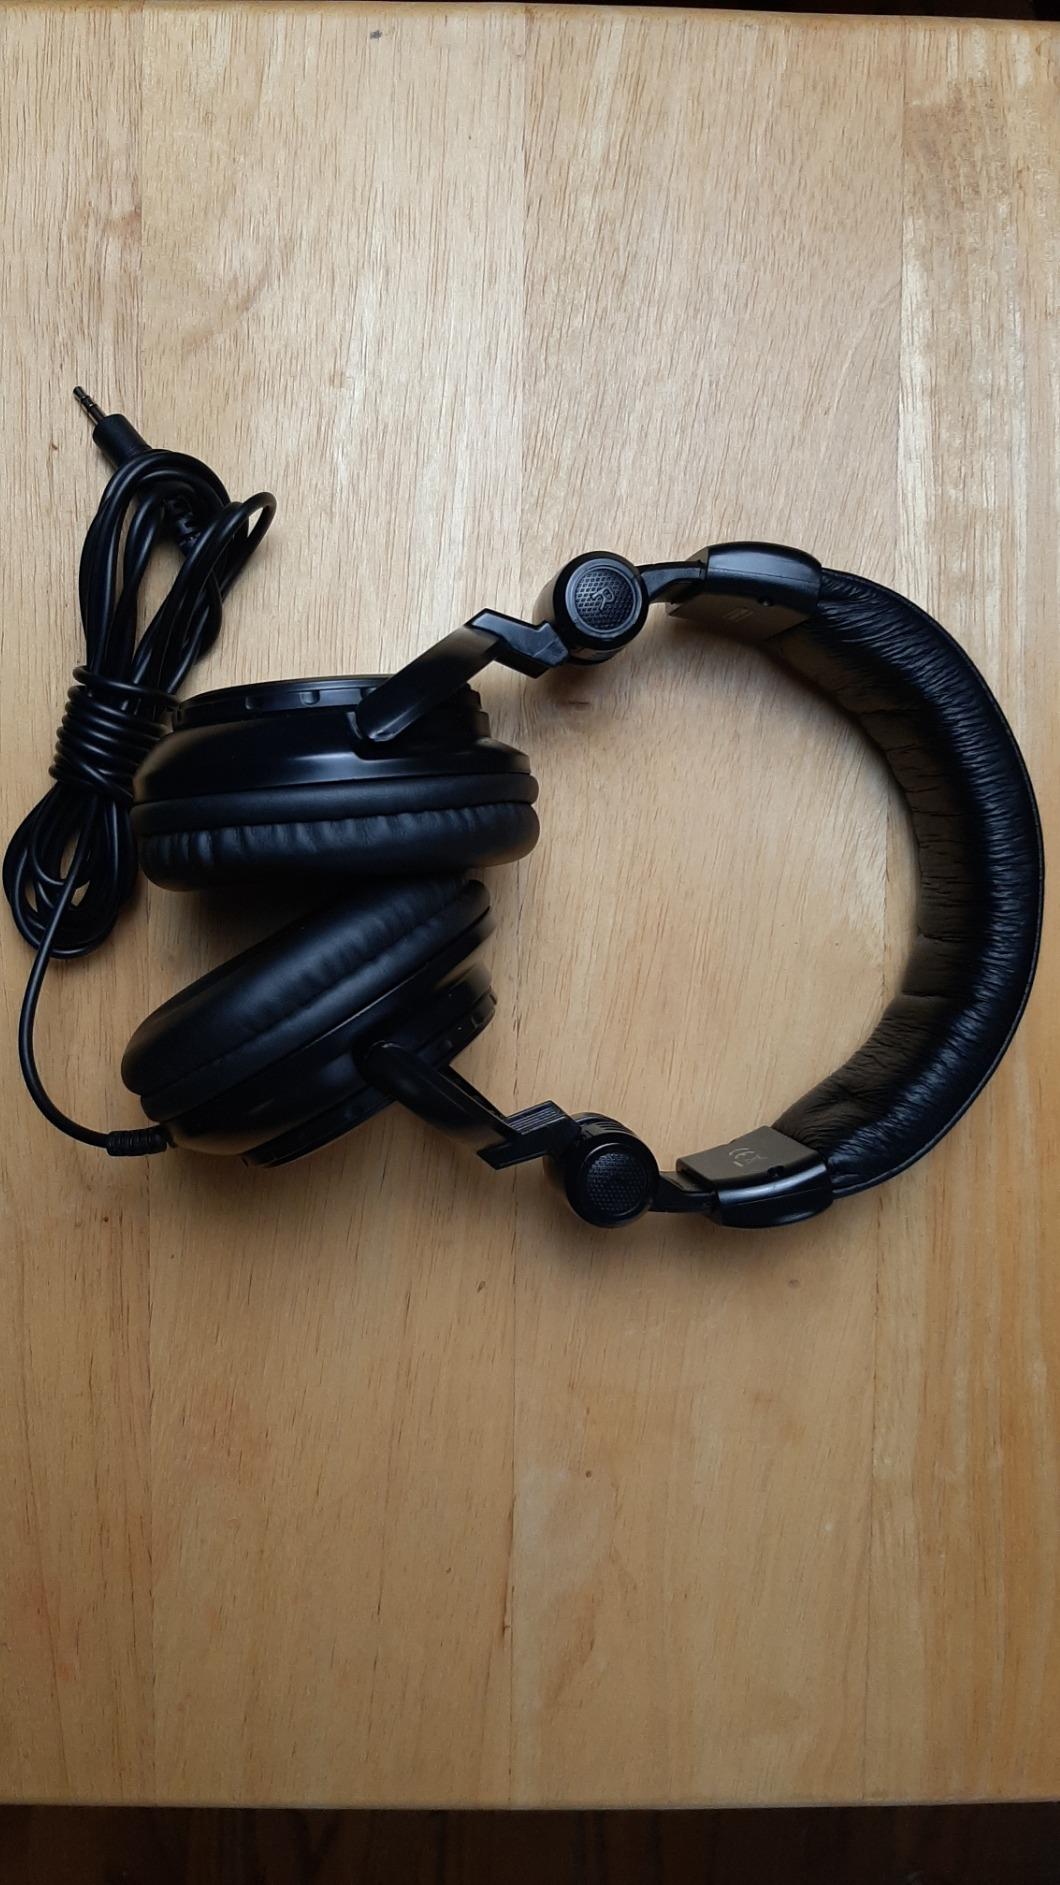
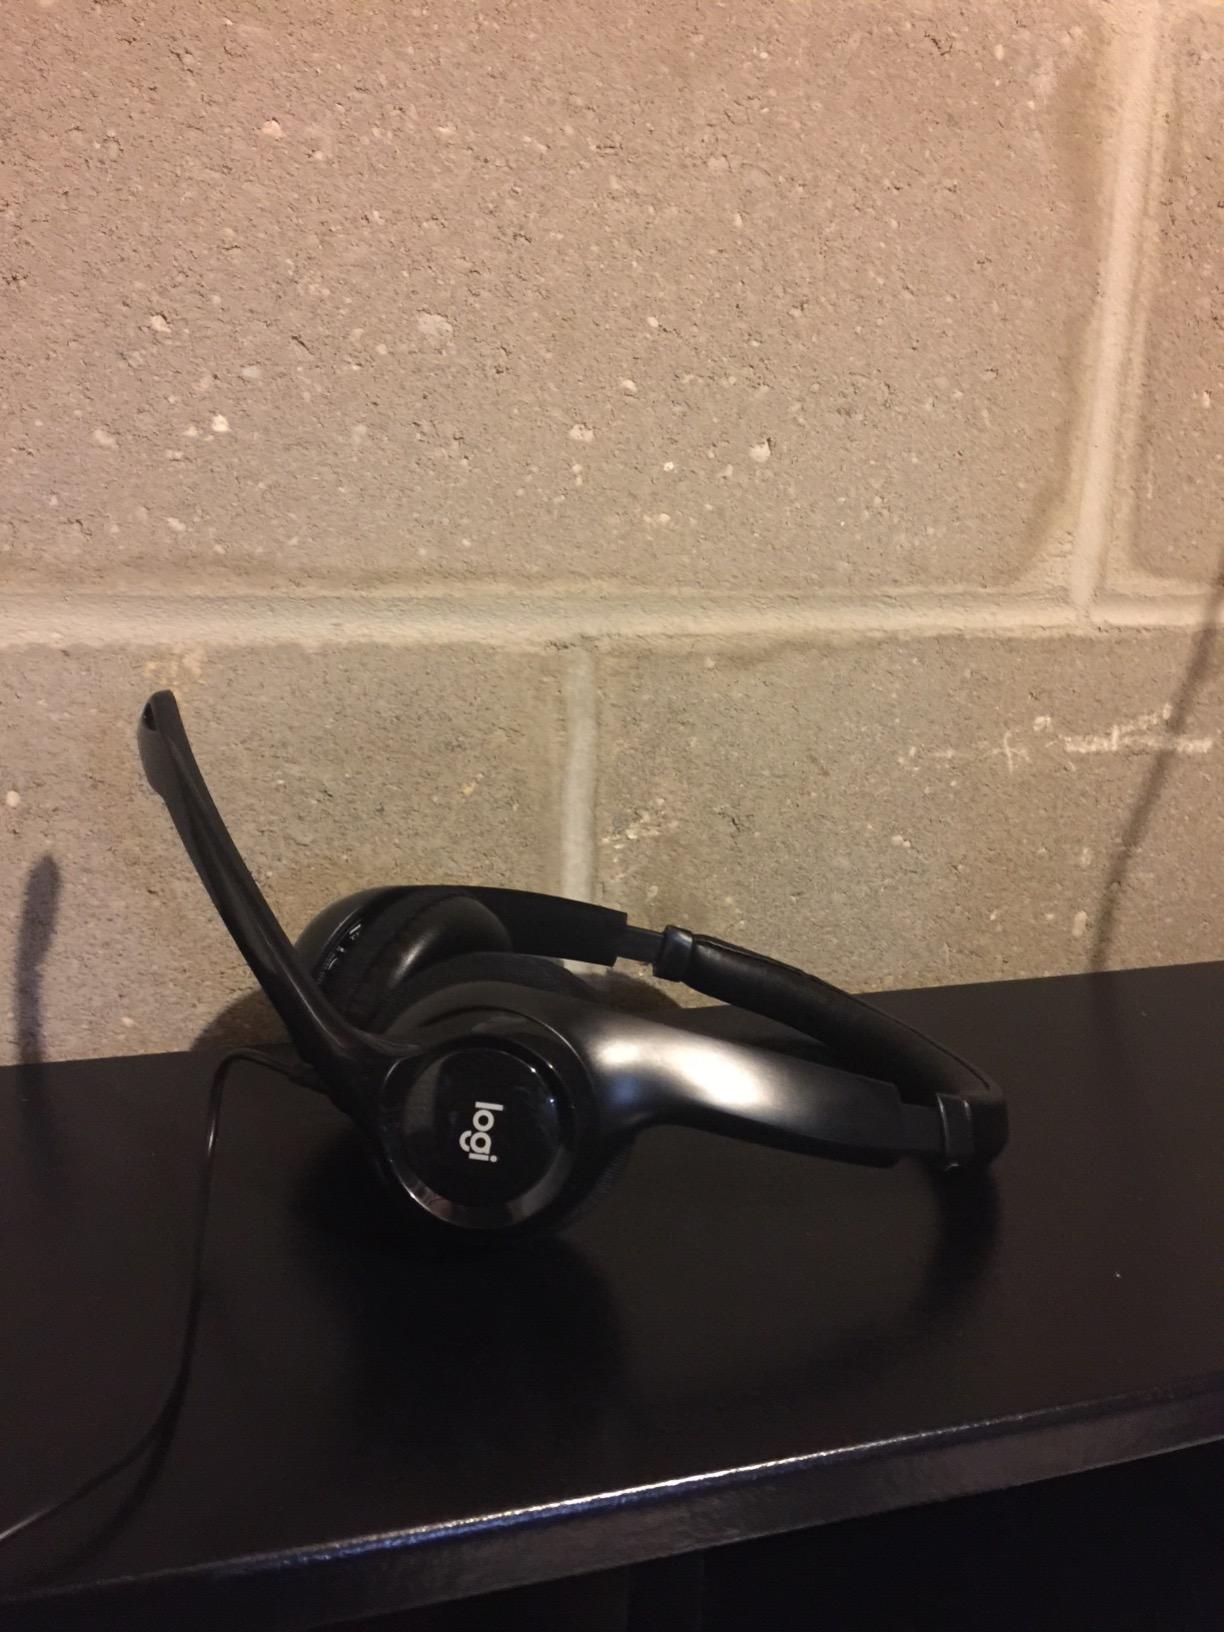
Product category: headphones
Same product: no